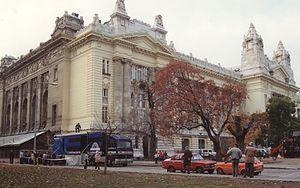
premier car HD français en demonstration en Hongrie en 1989 (technologie double D1)
HD-MAC est une norme de transmission analogique de la télévision à Haute définition qui fut proposée par la Commission européenne en 1986.